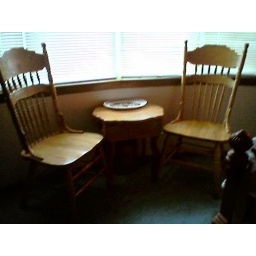
chairs in a bay window